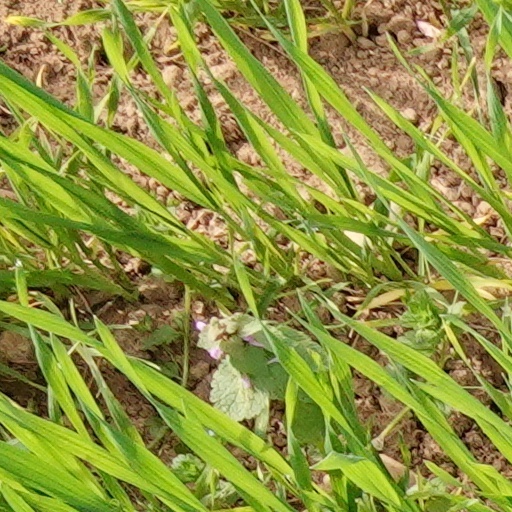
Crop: wheat